EIMI

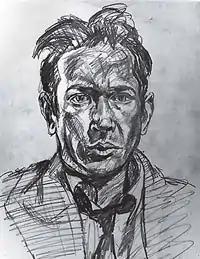
Self-portrait of E.E. Cummings, circa 1920.

"EIMI" was reckoned to be "a large poem" by a "penguin-Dante" in Marianne Moore's review of the work in "Poetry" magazine, 1933. Moore judges the book to be an "'enormous dream' about the proletarian fable" in which Cummings shifts grammatical and lyrical styles "as a seal that has been swimming right-side-up turns over and swims on its back for a time."